Massaemett Mountain

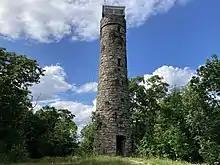
Shelburne Fire Tower

The stone observation tower atop Massaemett was constructed in 1909 through the efforts of a private group made up of prominent citizens of Shelburne Falls. There had been at least two prior observation towers on the site during the 19th century. One burned and another was destroyed during the infamous Portland Gale of 1898. It was agreed that the new tower should be more durable and made from stone and cement. The stone was quarried from the mountain itself. Funding was obtained primarily through entertainments staged in Shelburne Falls. The tower is 60 feet tall.